Storm Reid

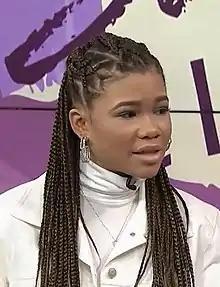
Reid in 2020

Storm Reid (born July 1, 2003) is an American actress. After early roles in the television show "A Cross to Bear" (2012), the drama film "12 Years a Slave" (2013), and the superhero film "Sleight" (2016), she played the lead role of Meg Murry in the fantasy film "A Wrinkle in Time" (2018). She garnered further recognition with roles in the thriller film "Don't Let Go" (2019) and the horror film "The Invisible Man" (2020).